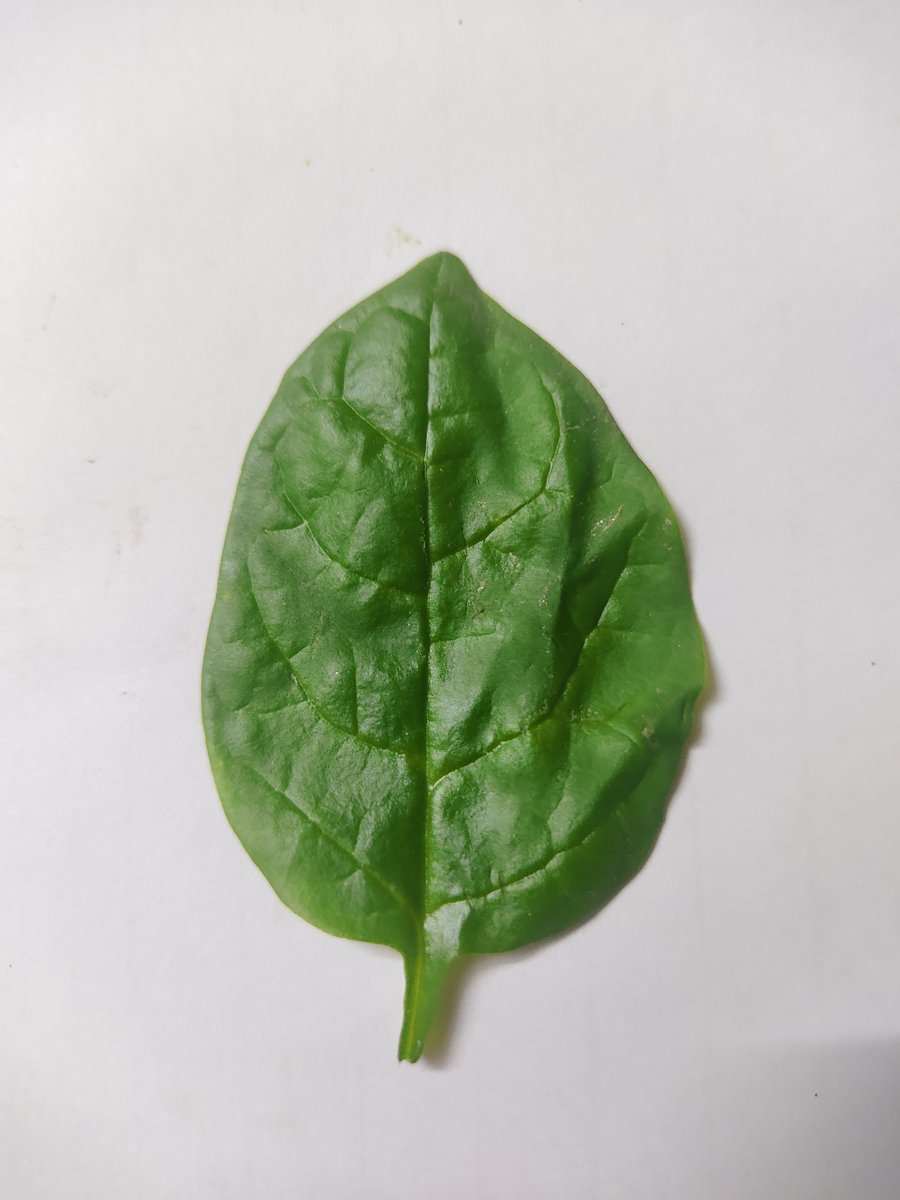
Label: Healthy-Leaf